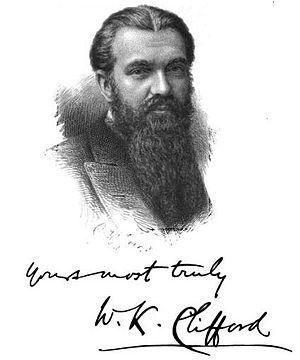
William Kingdon Clifford est un mathématicien et philosophe anglais. Il est le père avec Hermann Grassmann de l'algèbre géométrique, qui est un cas particulier de l'algèbre de Clifford. Il est aussi le premier à envisager que la gravitation puisse être modélisée par un espace de courbure variable. En philosophie, il développe le concept de « substance mentale ».